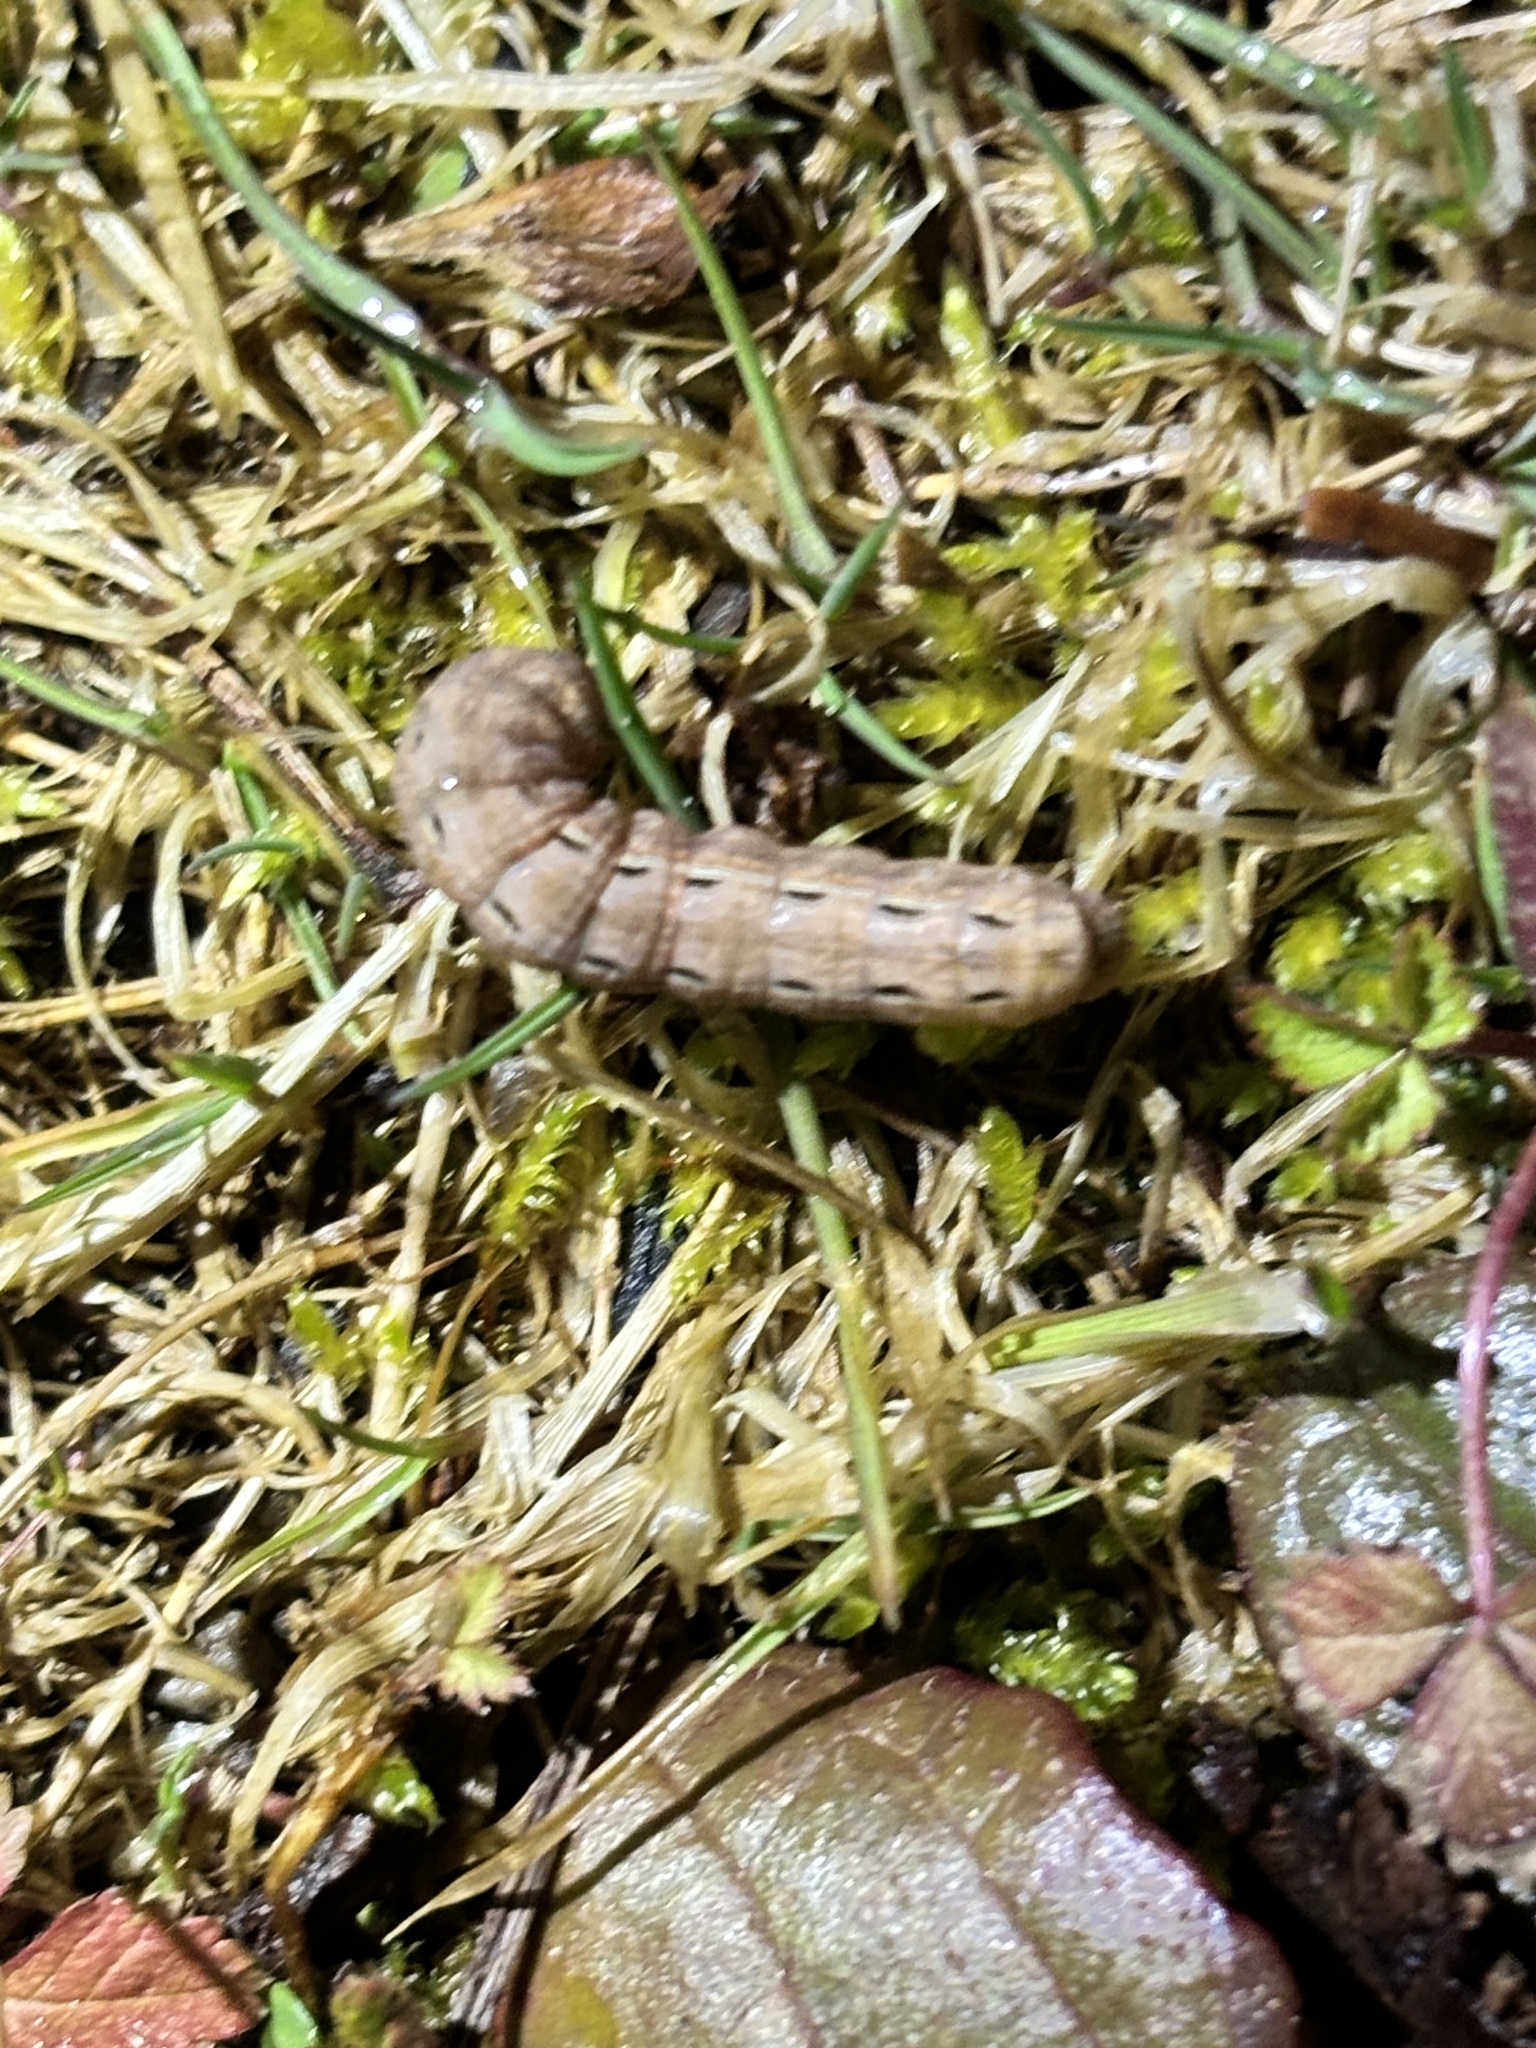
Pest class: cutworms